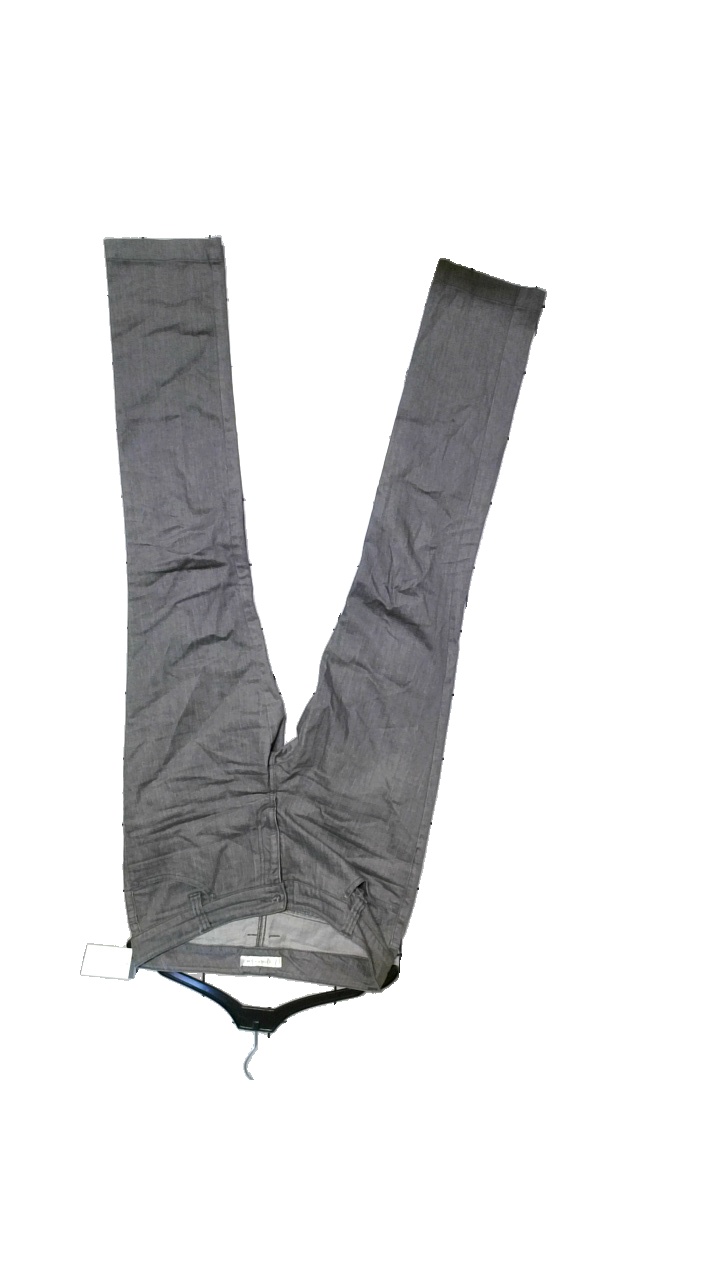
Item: Jeans (Ladies)
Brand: Stockhlm
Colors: Grey
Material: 98% Cotton, 2% Elastan
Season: Summer
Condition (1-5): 3
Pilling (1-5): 2
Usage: Reuse
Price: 150-250